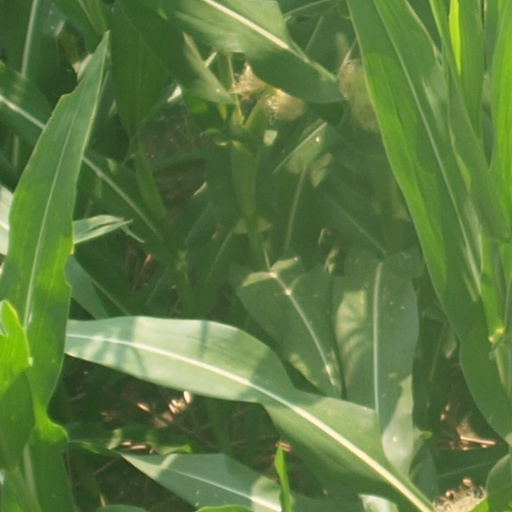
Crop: maize; corn